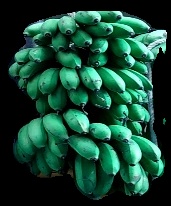
Variety: rasbale
Grade: grade2